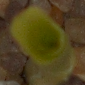
Label: maize